Antonio Rincon

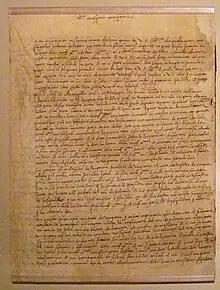
Letter of Antonio Rincon to Admiral de Bonnivet, reporting on his missions in Hungary and Poland, 4 April 1523.

Antonio Rincon was employed by France on several missions to Poland and Hungary between 1522 and 1525. At that time, following the 1522 Battle of Bicoque, Francis I was attempting to ally with king Sigismund I the Old of Poland. As Sigismund was not forthcoming, Francis I instead chose to support Janos Zapolya in Hungary. A Franco-Hungarian alliance would be concluded in 1528 through a treaty.